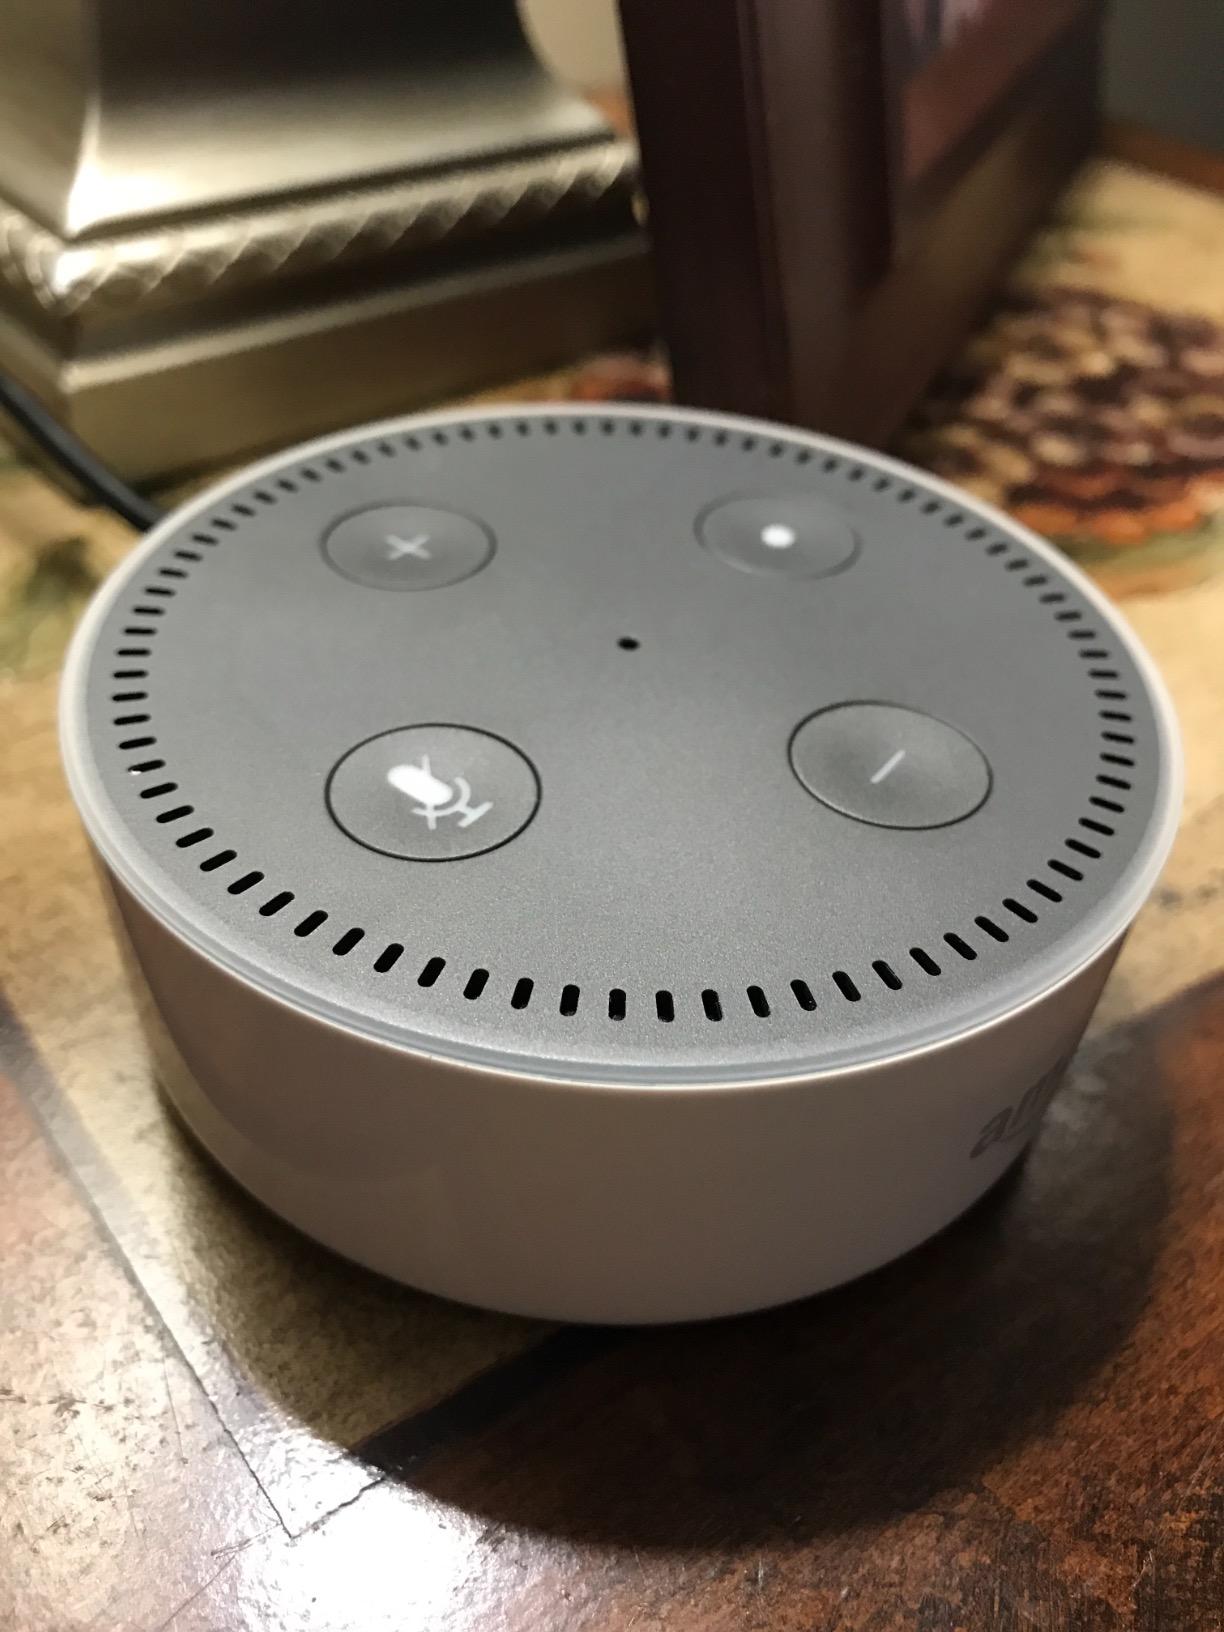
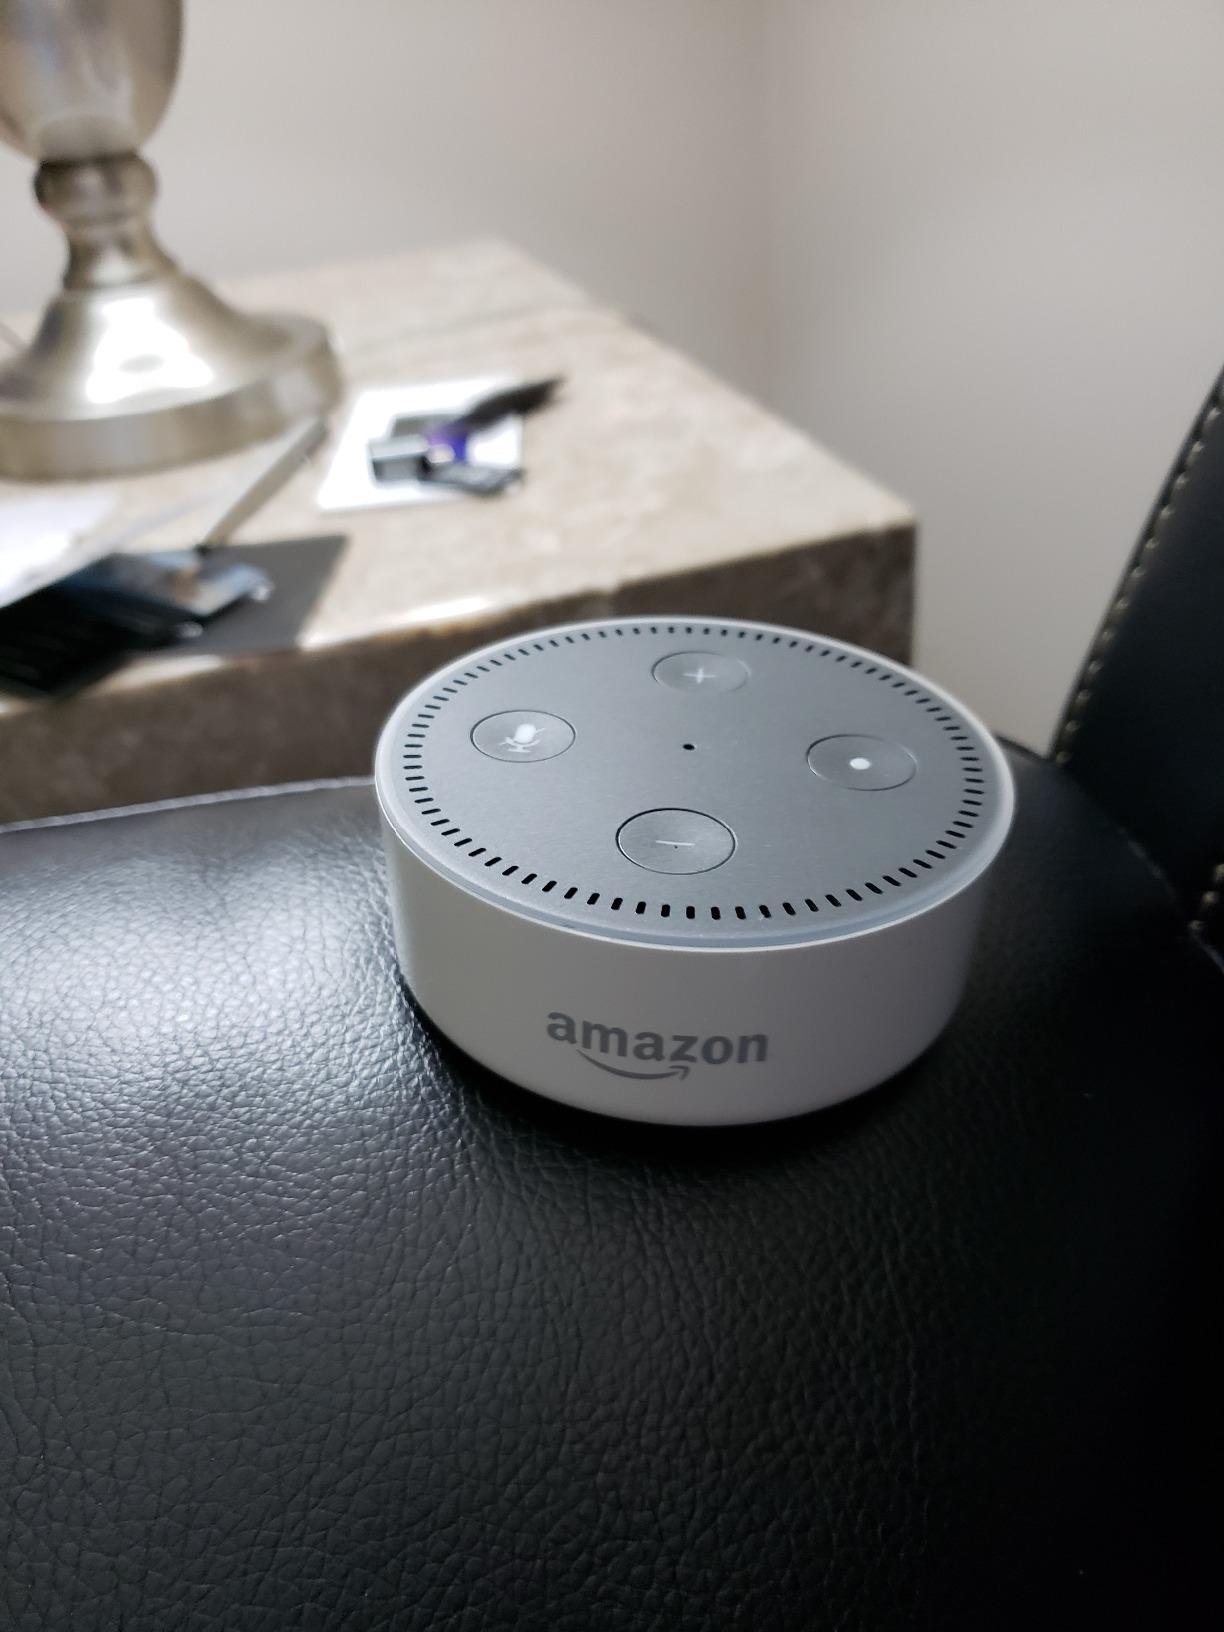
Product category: speaker
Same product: yes